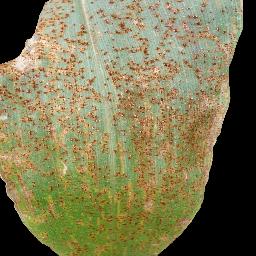
Label: Corn___Common_rust